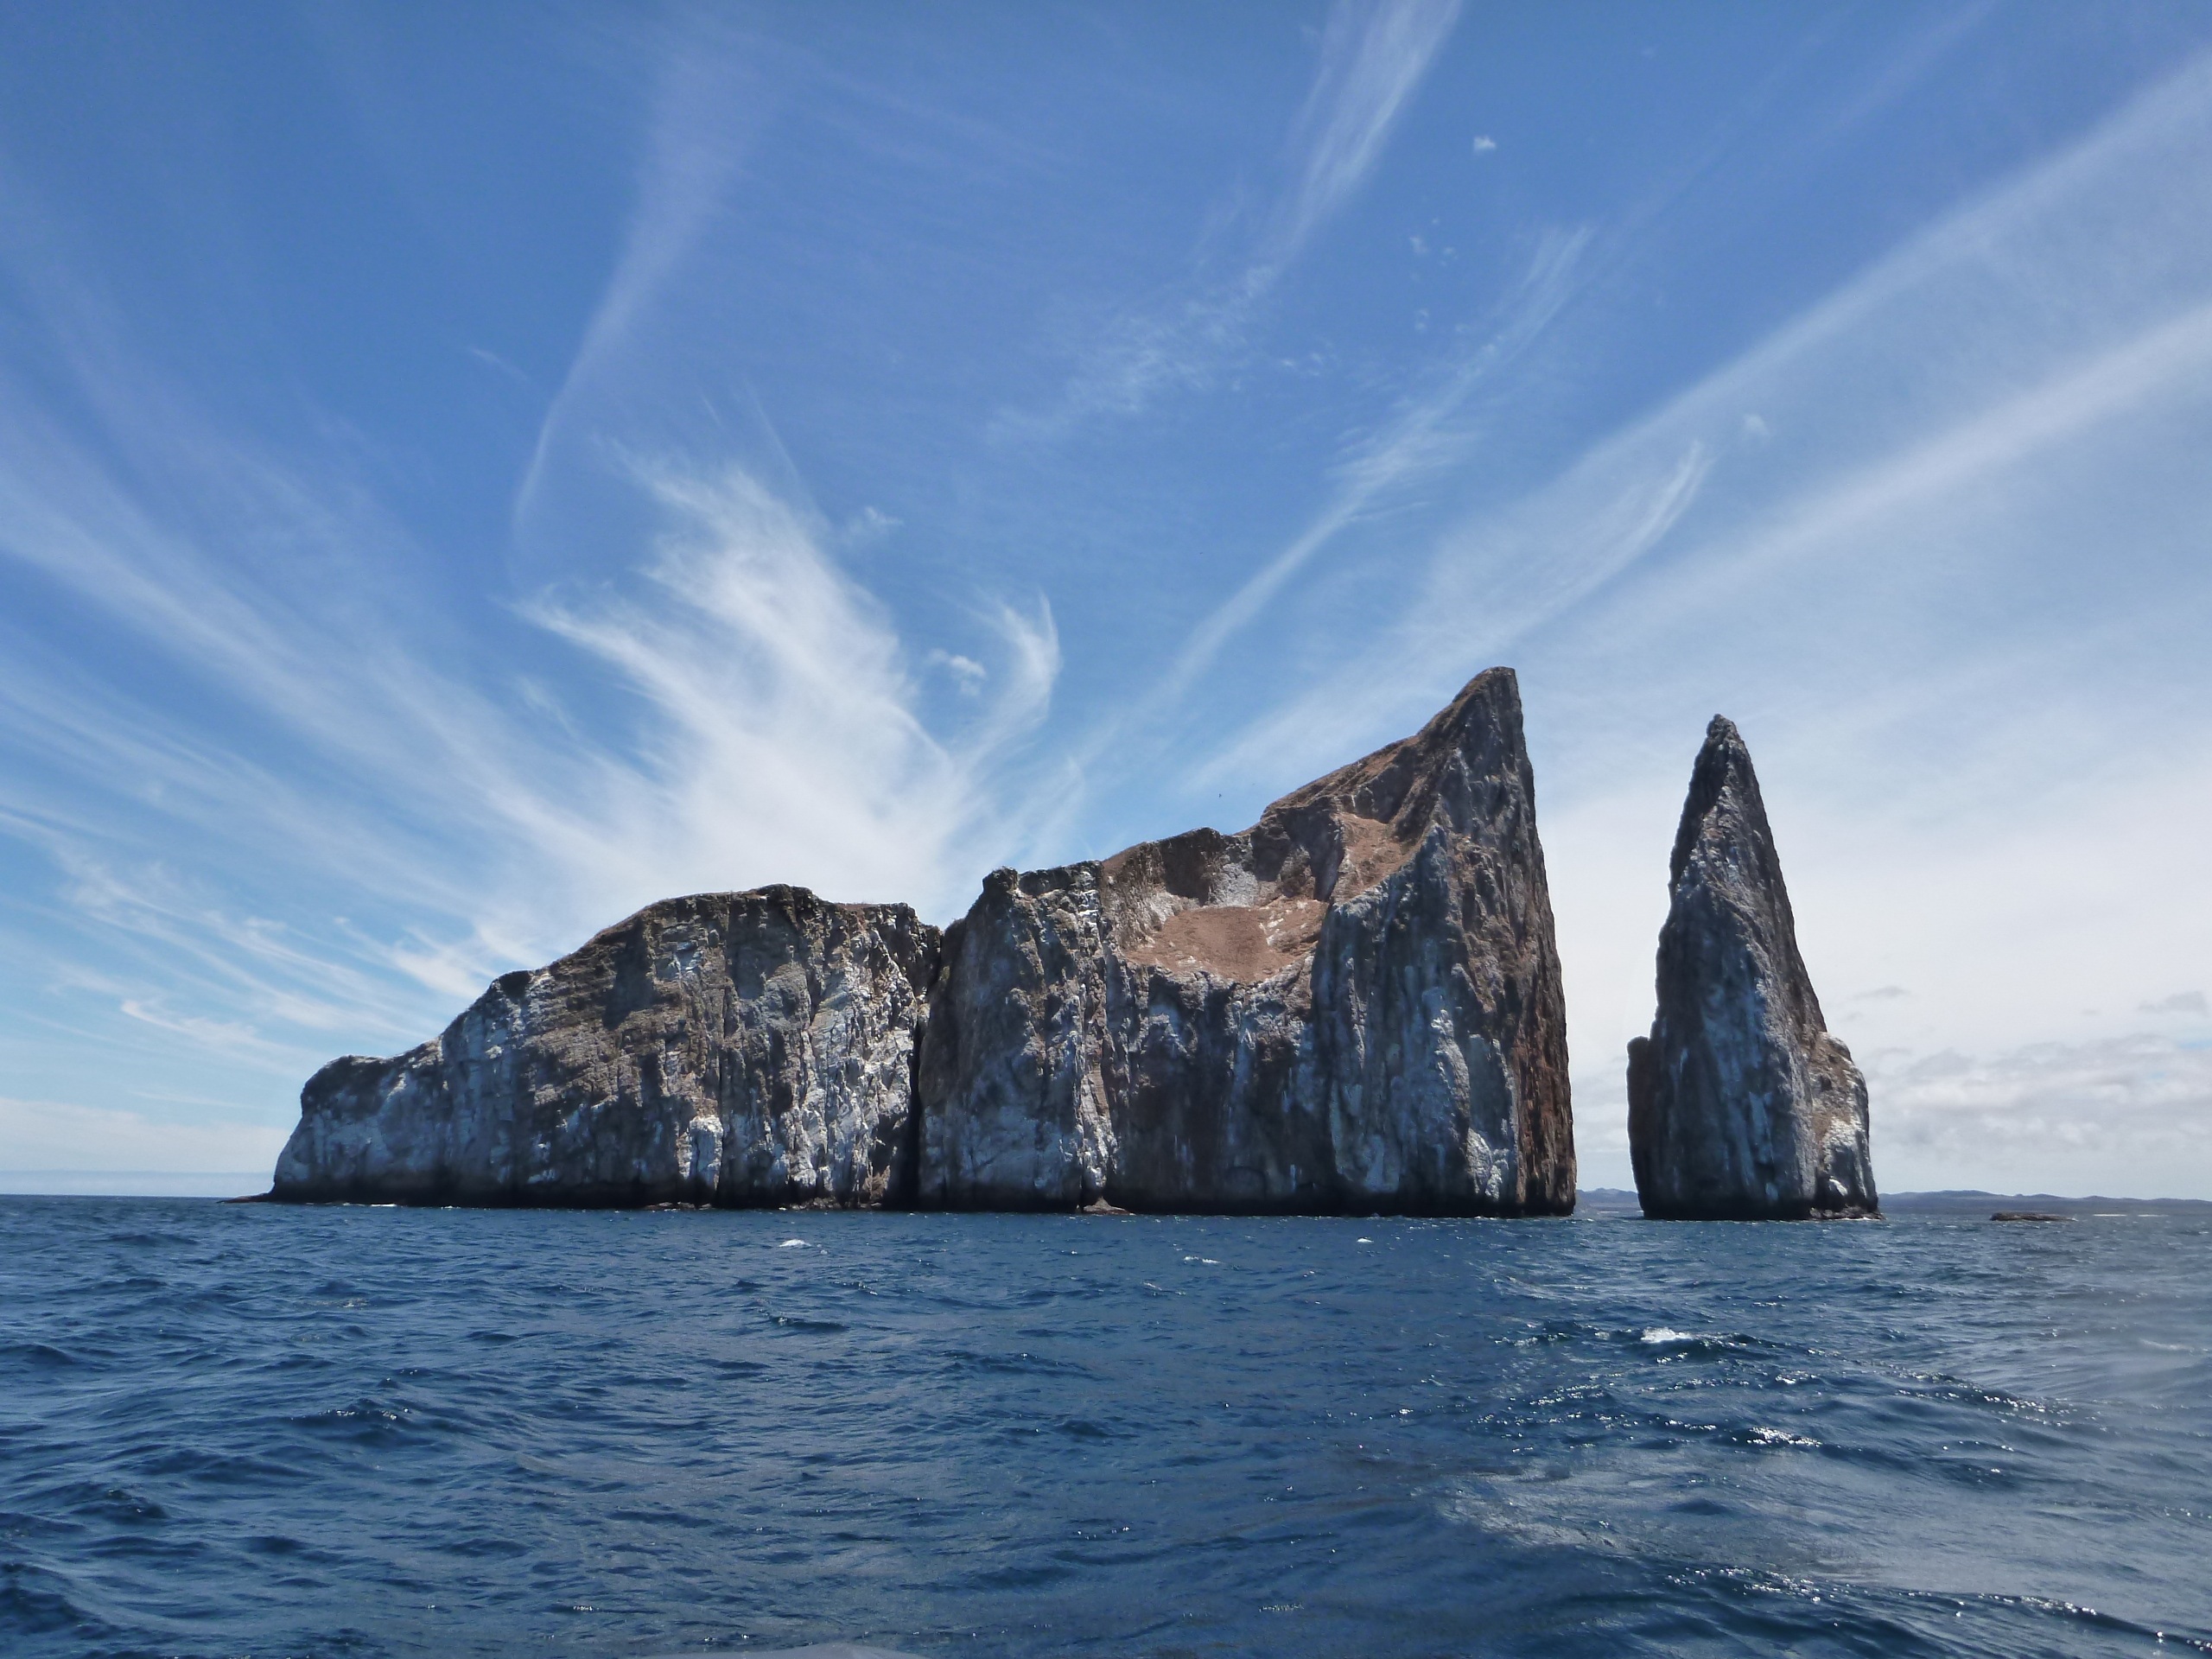
sea, coast, water, nature, rock, ocean, horizon, sky, shore, wave, wall, stone, travel, cliff, ice, reflection, vehicle, sleeping, bay, blue, fjord, stack, arctic, terrain, lion, iceberg, cape, galapagos, islet, stunning, landform, arctic ocean, open sea, san cristobal, leon dormido, geographical feature, wind wave